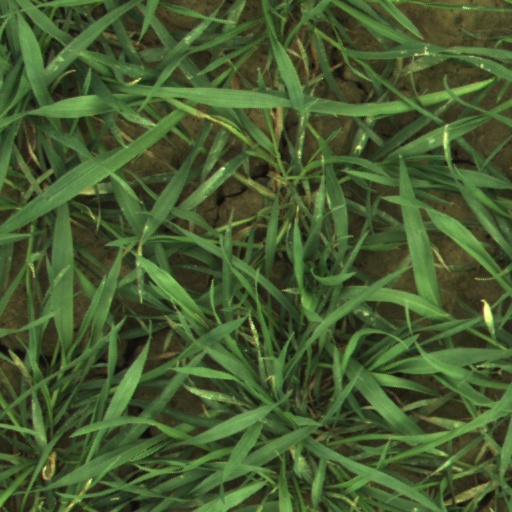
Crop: wheat